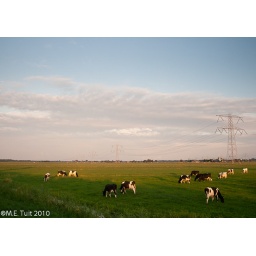
These cows were eating a lot of grass, while waiting in the evening sun.